History of women in Puerto Rico

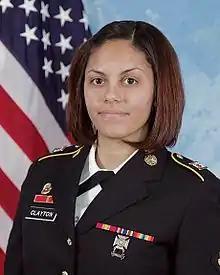
Spc. Hilda I. Ortiz Clayton

Puerto Rican servicewomen were among the 41,000 women who participated in Operation Desert Shield and Operation Desert Storm. They also served in the battlefields of Afghanistan and Iraq where the first four Puerto Rican women perished in combat. The Puerto Rican women who made the ultimate sacrifice in combat are the following: